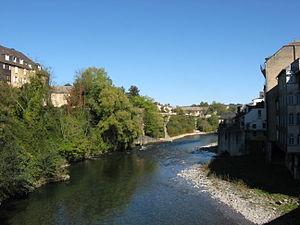
Vue du gave d'Aspe traversant Oloron Sainte Marie (Pyrénées Atlantiques) Pyrénées).